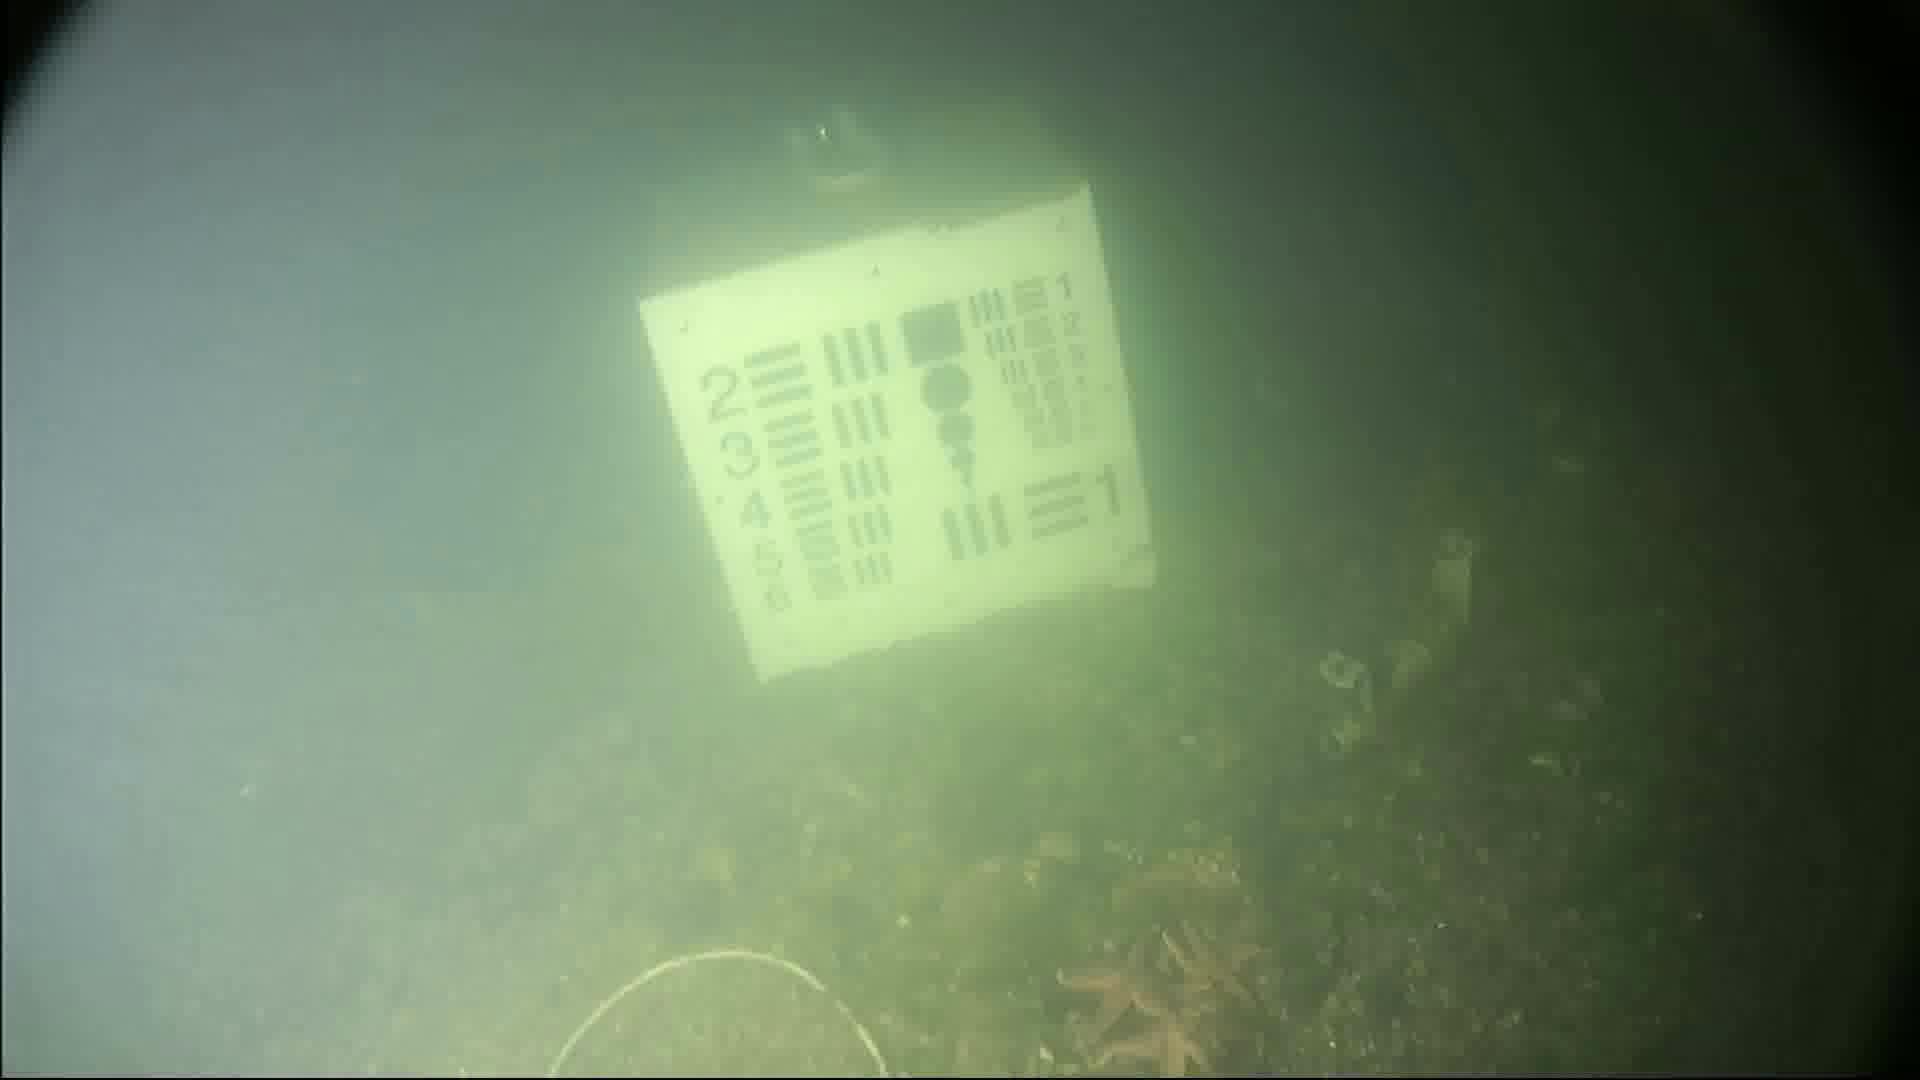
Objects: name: starfish
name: crab